Tour Philippe-le-Bel

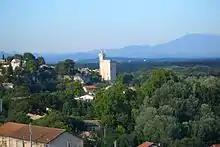
Tower of Philip the Fair among its surroundings

Tour Philippe-le-Bel is a medieval tower in Villeneuve-lès-Avignon which marked the French terminus of the Saint-Bénézet Bridge across the Rhone between the Kingdom of France and Papal territory of Avignon. It is named after the French king Philippe-le-Bel (Philip IV "the Fair") who was responsible for its construction.